Agatha Christie

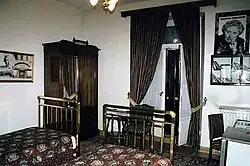
Colour photograph of a hotel room with Christie memorabilia on the walls

In January 1927, Christie, looking "very pale", sailed with her daughter and secretary to Las Palmas, Canary Islands, to "complete her convalescence", returning three months later. Christie petitioned for divorce and was granted a decree nisi against her husband in April 1928, which was made absolute in October 1928. Archie married Nancy Neele a week later. Christie retained custody of their daughter, Rosalind, and kept the Christie surname for her writing. Reflecting on the period in her autobiography, Christie wrote, "So, after illness, came sorrow, despair and heartbreak. There is no need to dwell on it."